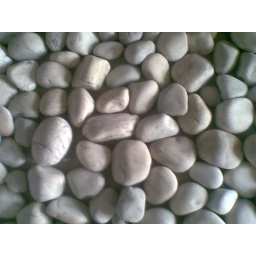
Stones in my office building